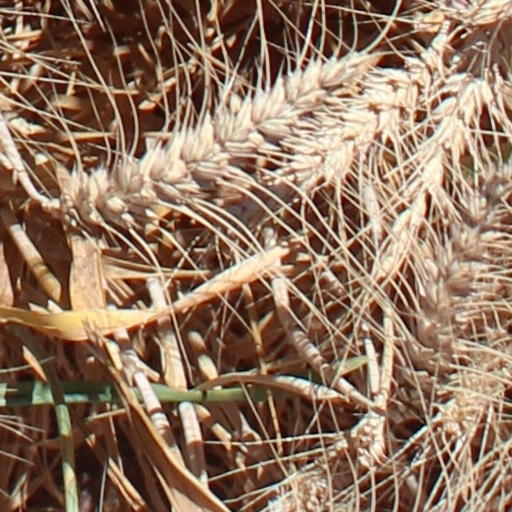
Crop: wheat